Chilenization of Tacna, Arica and Tarapacá

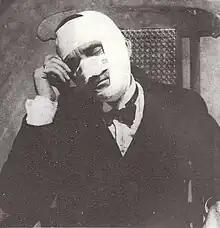
Peruvian writer Jorge Basadre after being attacked with a rock by Chileans opposed to a plebiscite, 15 May 1926

In 1909 Chilean ultra-nationalist civil organizations were created, called patriotic leagues, with names such as "Mano Negra", "Mazorqueros", "Sociedad Estrella de Chile", "Patriotic League of Tacna", which persecuted the Peruvians, setting fire to houses, schools, newspapers, clubs, shops and brothels. The paramilitaries, under an alleged protection of the Chilean government, committed murders, disappearances, and expelled Peruvian inhabitants. They promoted their actions through flyers such as "El Eco Patrio", "El Ajicito", "El Corvo", "El Roto Chileno", "La Liga Patriótica", "El Chileno", "El Lucas Gómez", "El Plebiscito".